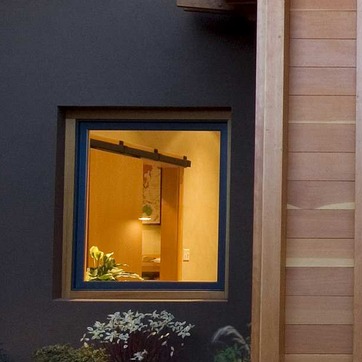
Material: glass